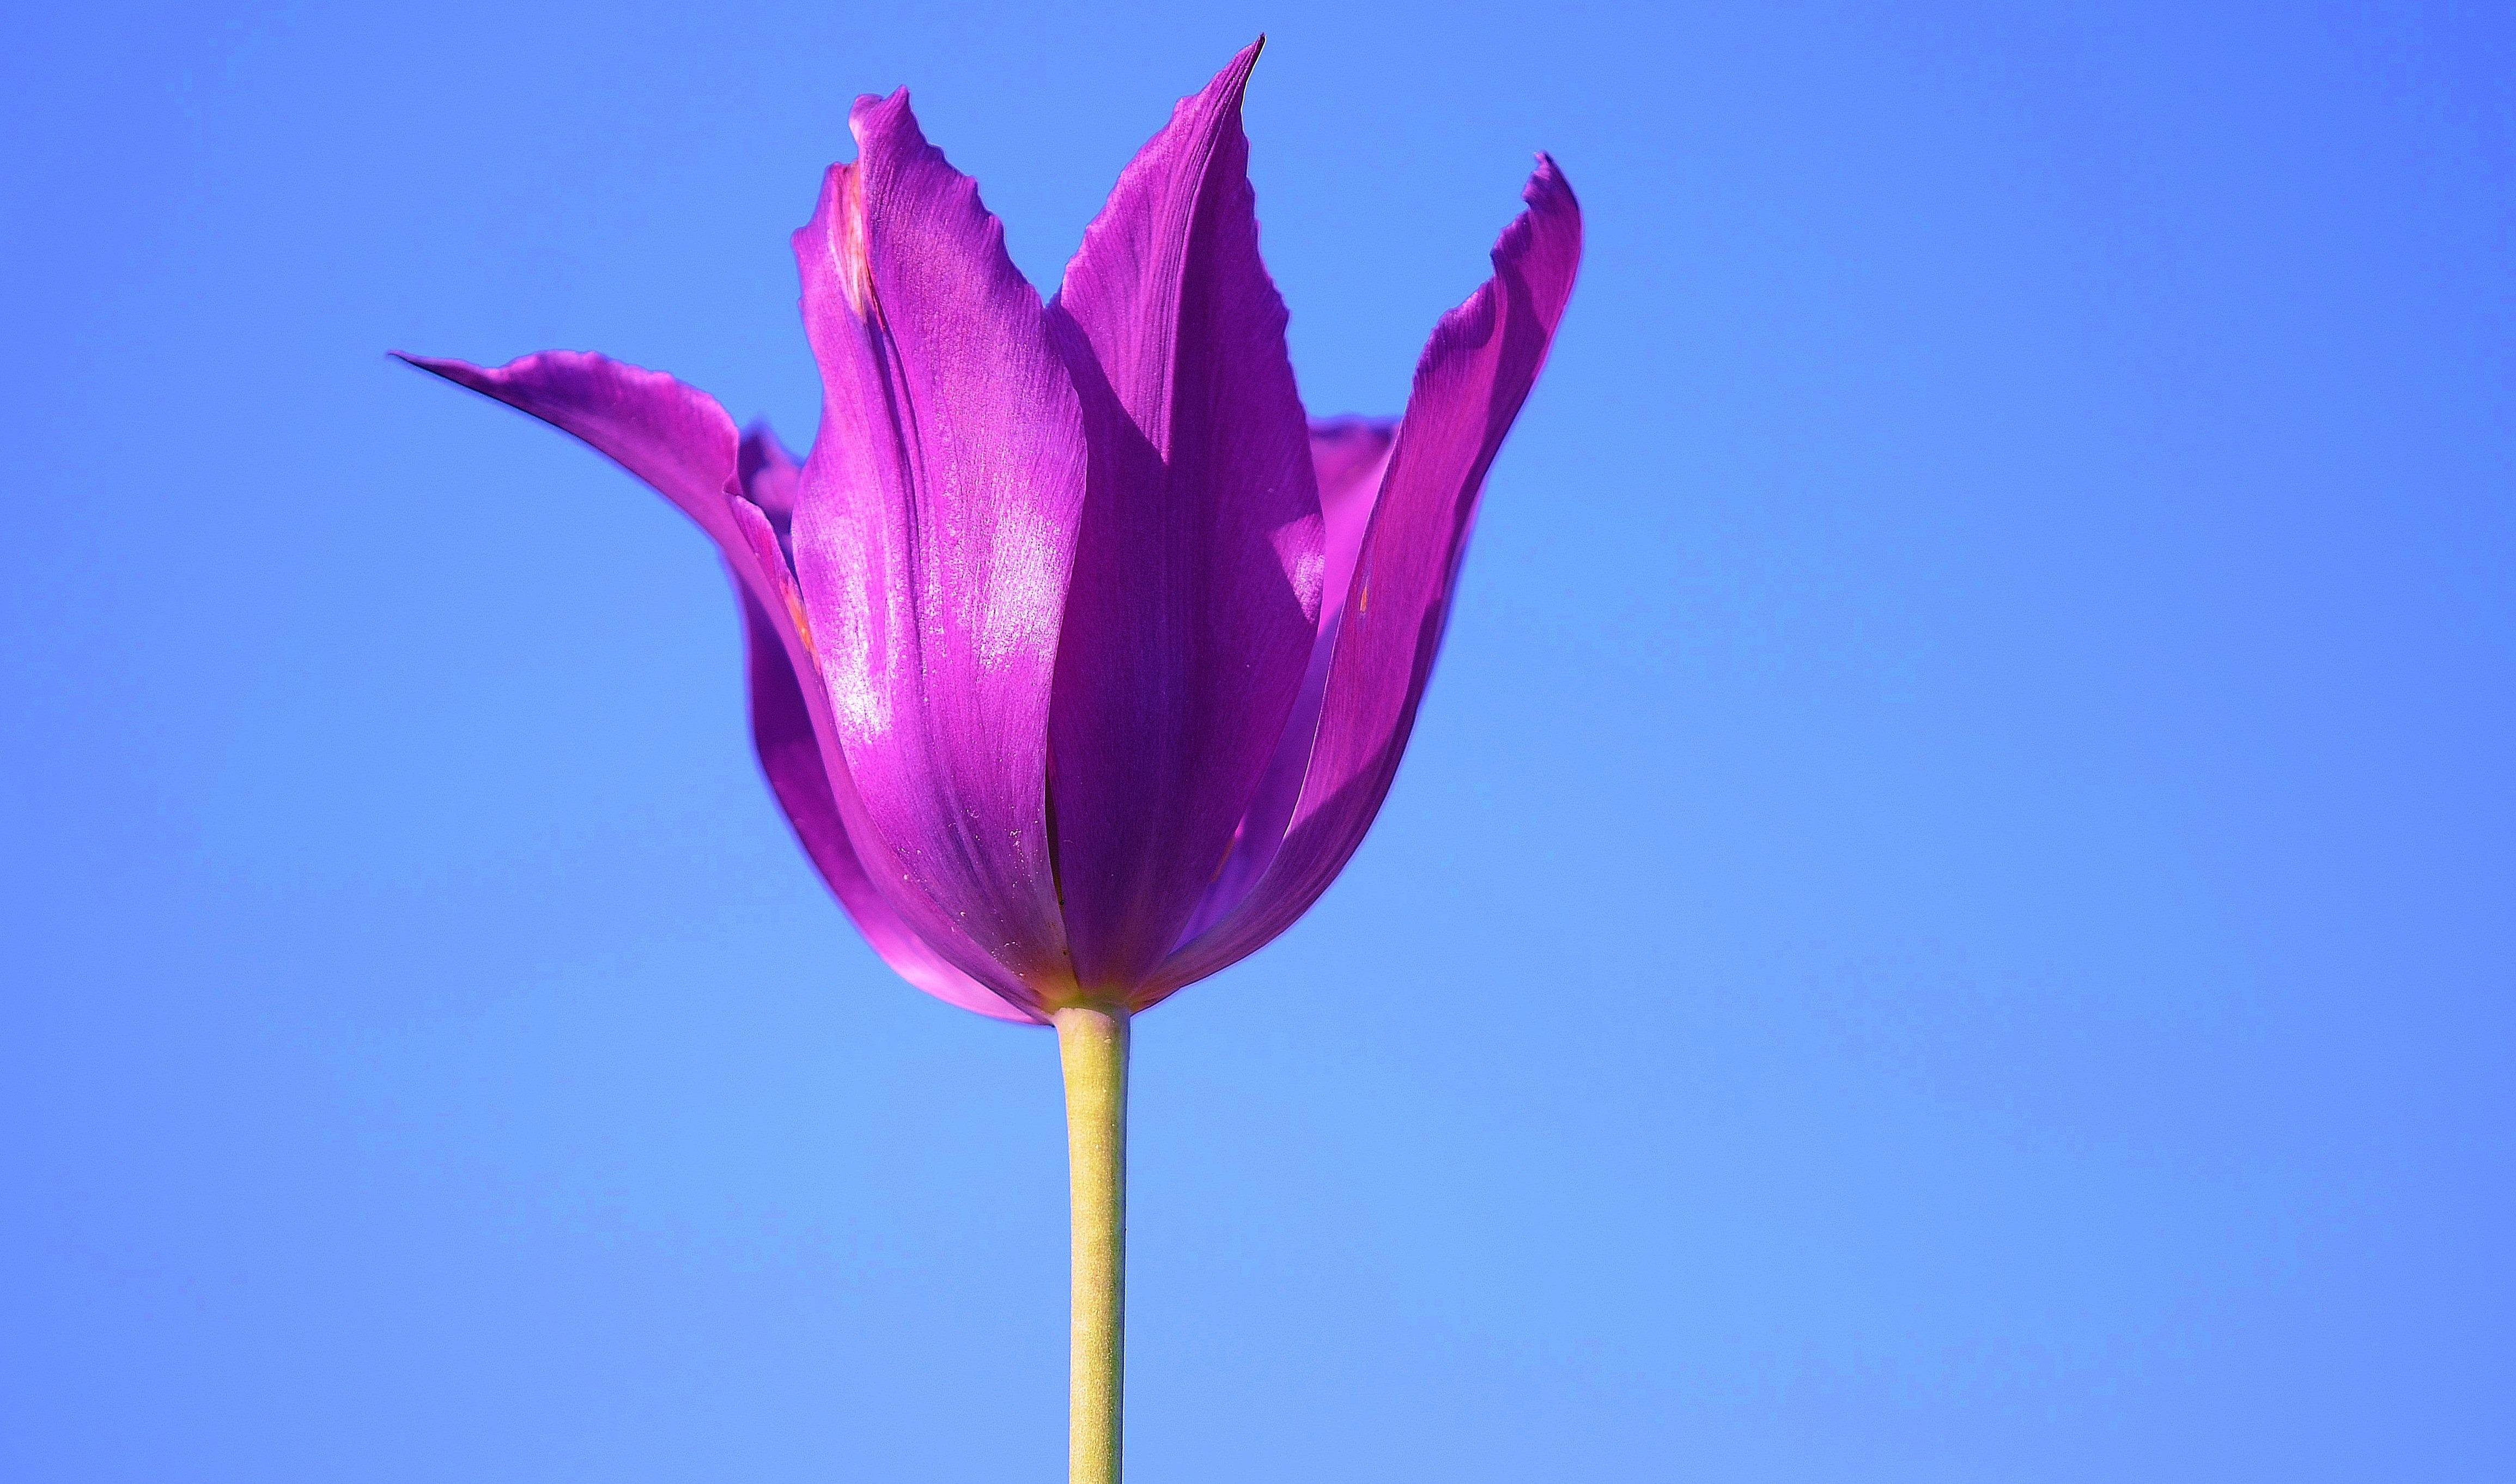
nature, blossom, plant, sky, flower, purple, petal, bloom, tulip, spring, fresh, garden, flora, wildflower, close up, violet, lilac, flowering plant, lily family, plant stem, computer wallpaper